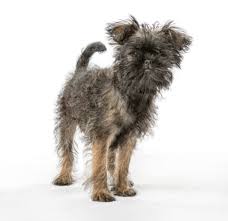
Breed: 200-n000012-affenpinscher